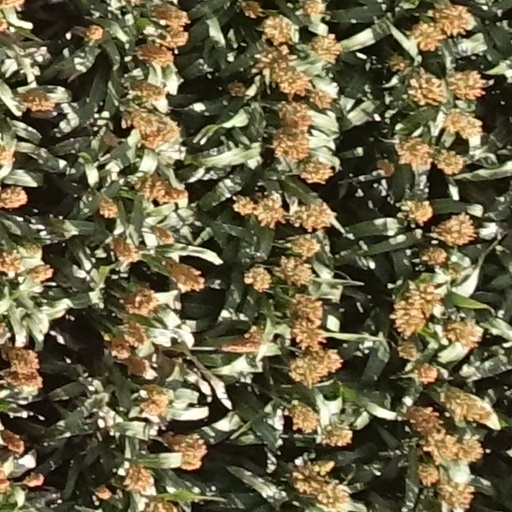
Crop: sorghum